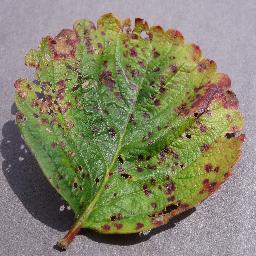
Label: Strawberry___Leaf_scorch